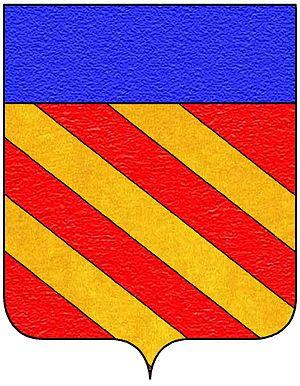
La famille Caracciolo est l'une des principales maisons nobles d'Italie, originaire de l'ancien royaume de Naples, dont les premières traces remontent au Xᵉ siècle à Naples. Toujours existante aujourd'hui, elle s'est divisée en plusieurs branches importantes dès le Moyen Âge. À travers ces diverses branches, les Caracciolo ont possédé les plus hauts titres et les plus hautes distinctions au sein de la cour napolitaine. Elle a donné de nombreux militaires, dont un maréchal de France, des amiraux, des ministres, des diplomates et des vice-rois, des cardinaux et des évêques à l'Église ainsi qu'un saint, saint François Caracciolo. En outre, saint Thomas d'Aquin, grand théologien médiéval et Docteur de l'Église, eut pour mère une membre de la famille Caracciolo, Teodora Caracciolo Rossi.